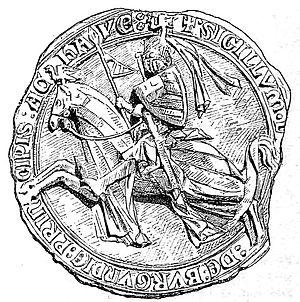
Louis de Bourgogne, né en 1297, mort le 2 août 1316, roi titulaire de Thessalonique, prince d'Achaïe, fils de Robert II, duc de Bourgogne, et d'Agnès de France. Il était donc, par sa mère, petit-fils de Saint Louis.